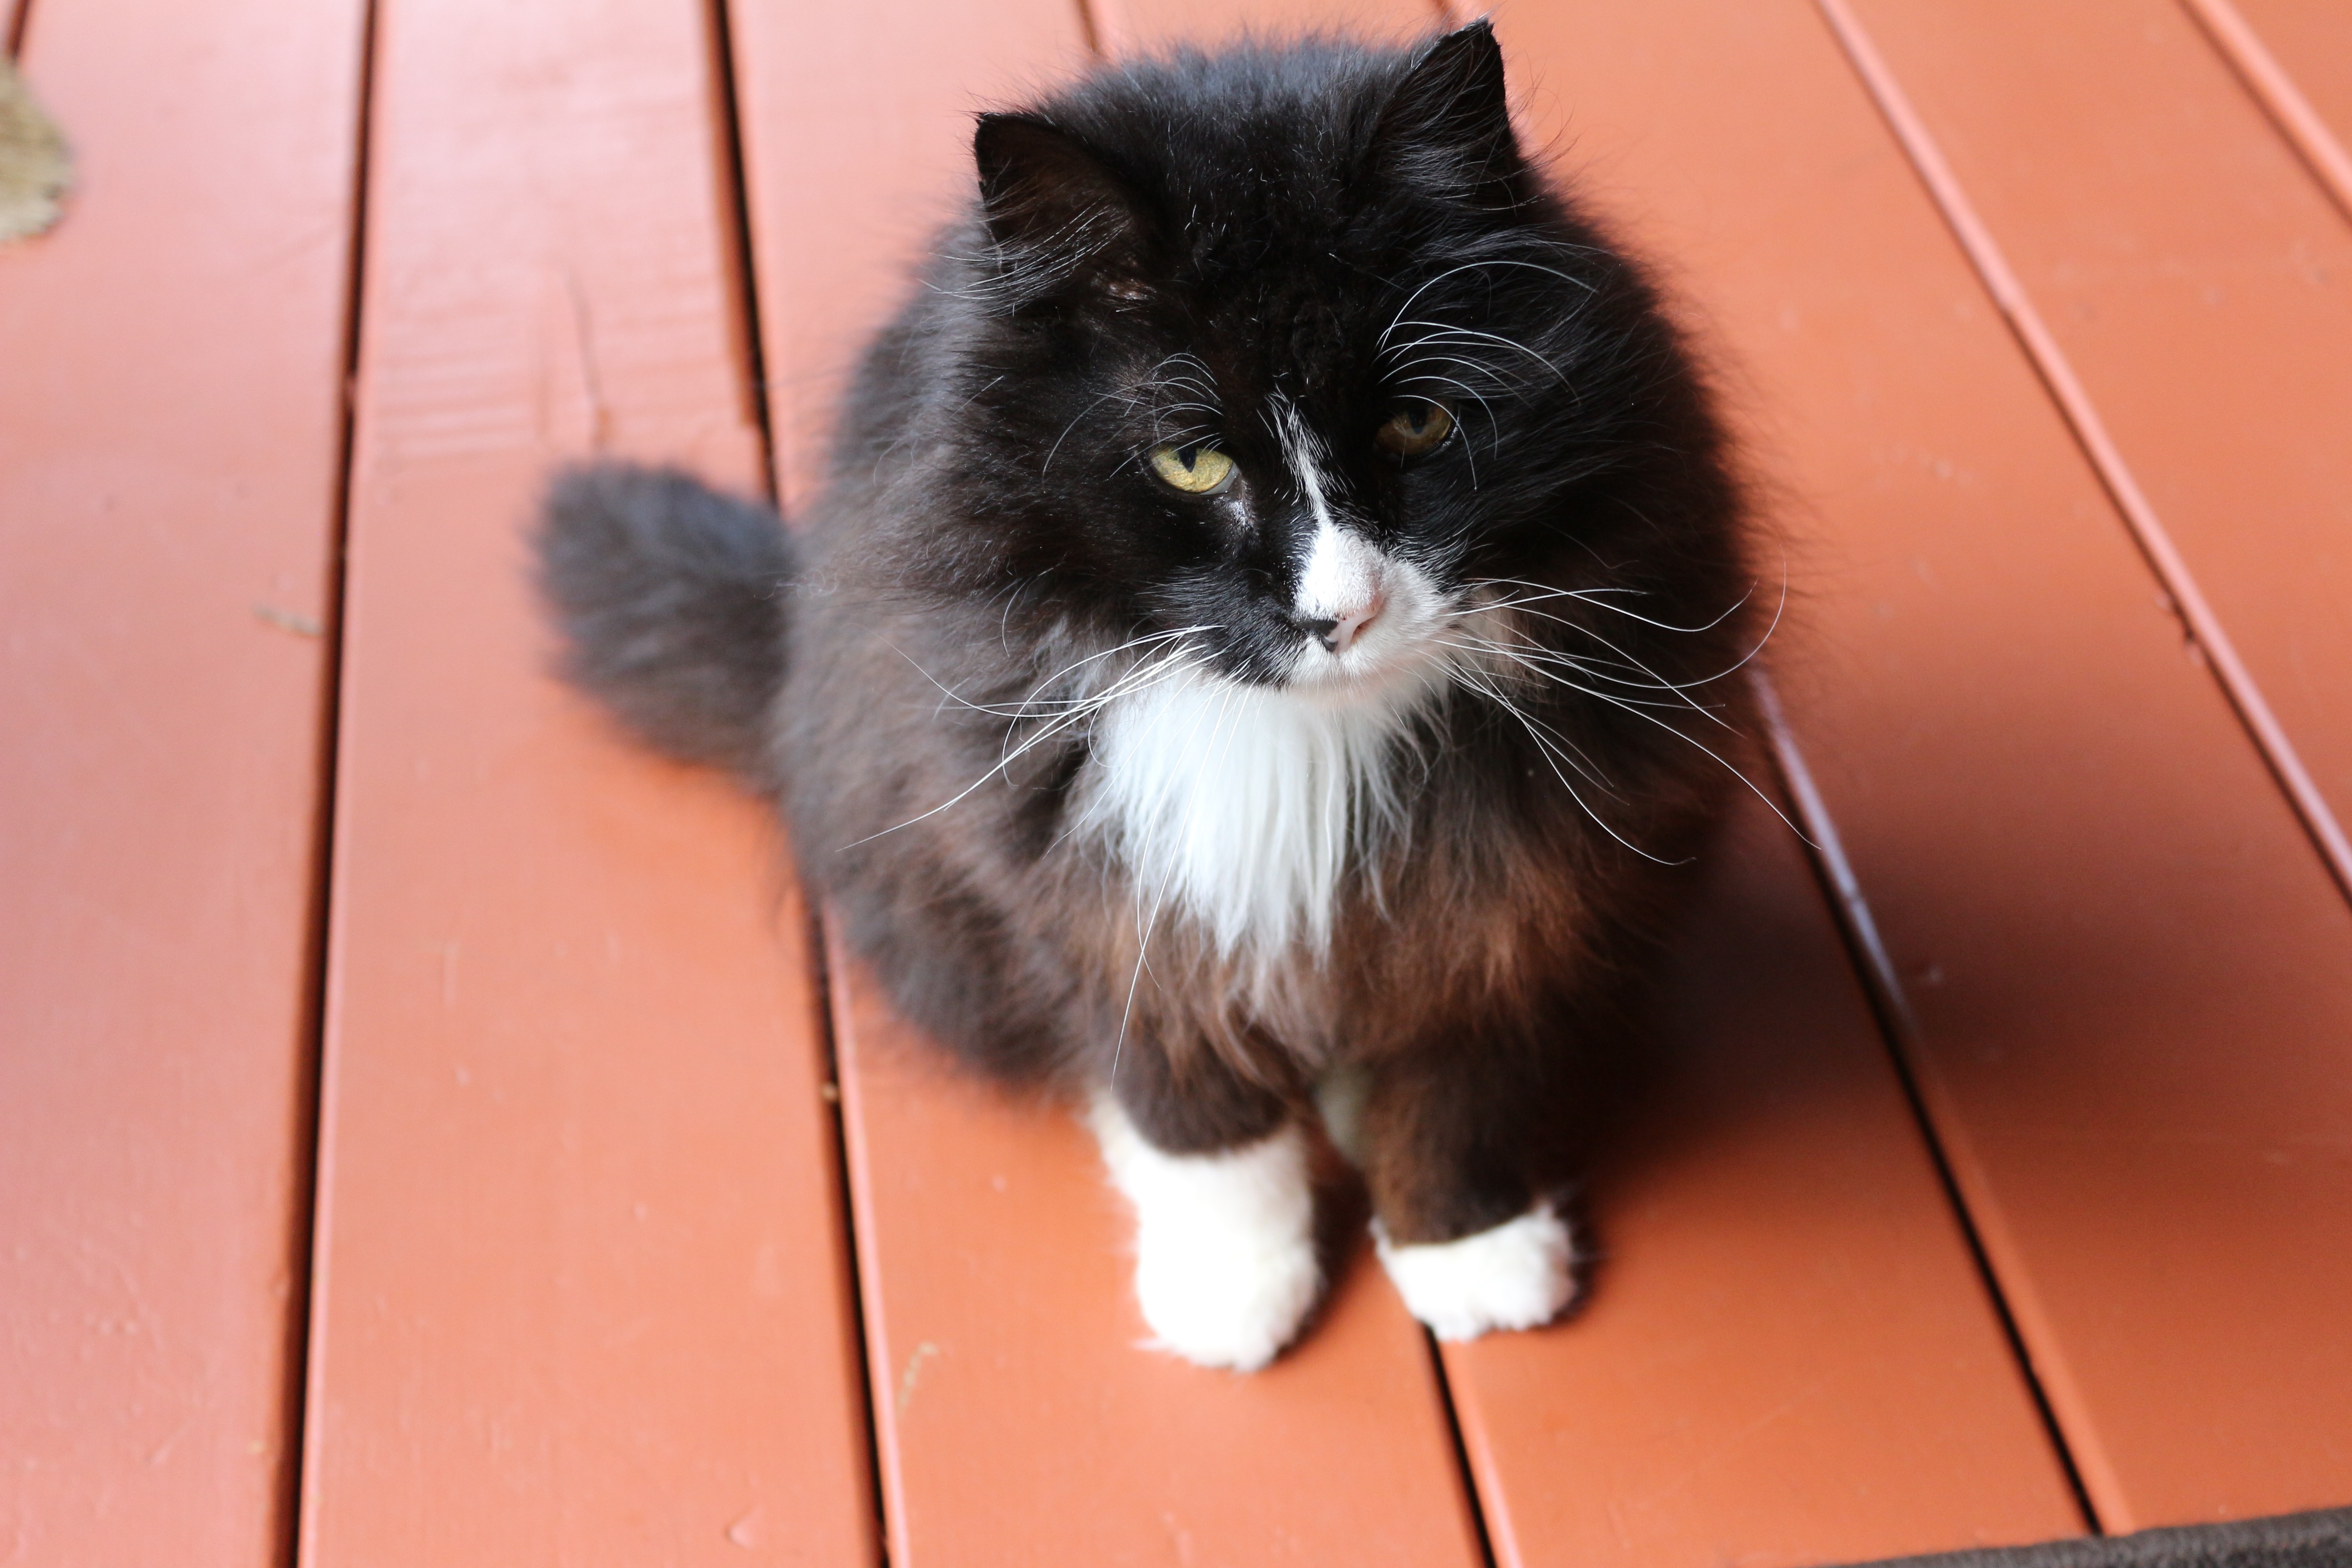
animal, pet, cat, feline, mammal, black, whiskers, kitty, vertebrate, pretty, adorable, persian, norwegian forest cat, small to medium sized cats, cat like mammal, carnivoran, domestic short haired cat, domestic long haired cat